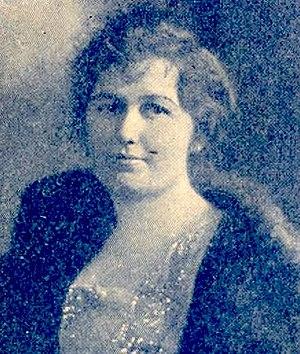
Irene Cozad était une pianiste et compositrice de musique ragtime. Née le 4 juillet 1888 dans l'Iowa, elle ne fit publier que trois compositions entre 1910 et 1920. Cozad décéda le 2 août 1970, à Kansas City dans le Missouri.